John Simon (composer)

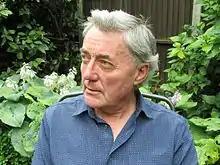
John Simon

John Simon is a South African-born British classical music composer known for his orchestral, piano, choral and chamber work.